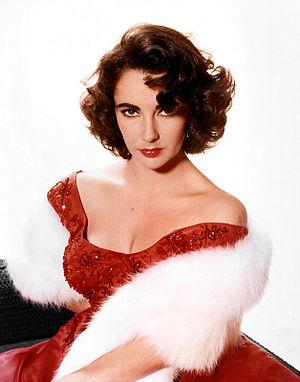
Portrait publicitaire pris en studio de l'actrice américaine Elizabeth Taylor.
L'année 2011 est une année commune qui commence un samedi. C'est la 2011ᵉ année de notre ère, la 11ᵉ année du IIIᵉ millénaire et du XXIᵉ siècle et la 2ᵉ année de la décennie 2010-2019.
Elizabeth Taylor [əˈlɪzəbəθ ˈteɪlə], communément appelée Liz Taylor, est une actrice britannico-américaine, née le 27 février 1932 à Londres, dans le quartier d'Hampstead Garden Suburb, et morte le 23 mars 2011 à Los Angeles.